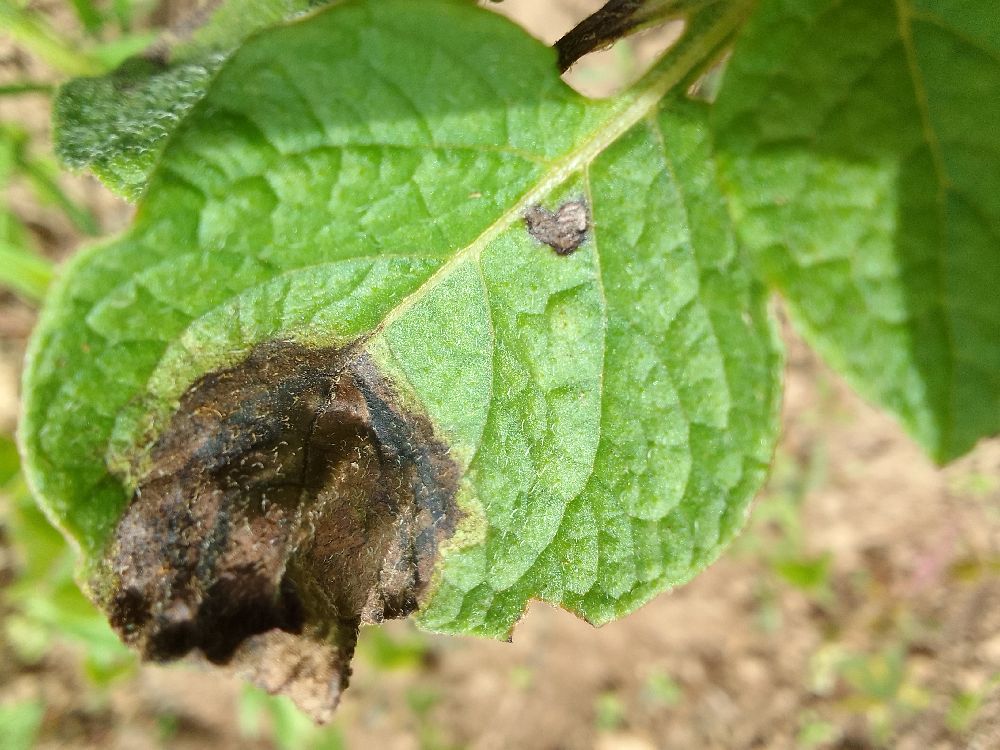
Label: Late blight